Burrabazar

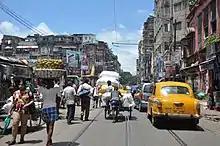
Rabindra Sarani is considered as an extension of Burrabazar

More than 50,000 merchants from across the country have been attracted to Burrabazar because of the immense business opportunities but musclemen have followed them to the trade hub. From providing protection to businessmen and transporting their black money to running a satta (form of betting) racket and settling property and payment disputes, these men, mostly from the neighbouring states, start off as confidantes of the trading community. In a few years, they break free and form their own gangs to extort money and engage in other forms of criminal activities.